Electoral fraud and violence during the June 2015 Turkish general election

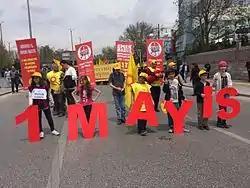
May Day protests in Ankara, 1 May 2015

Demonstrations taking place on Labour day on May 1 have historically and notoriously been meet with a strong police response in Turkey, with the events on 1 May 1977 turning into a massacre in which 42 people were killed during demonstrations in Taksim Square. In preparation for the 2015 demonstrations, the government banned all demonstrations on Taksim Square and mobilised 10,000 police officers to curb protests. In ensuring clashes, protesters were met with tear gas and water cannon, to which some activists responded by throwing stones and firecrackers at the security forces. Despite the heavy police presence, communist activists were able to briefly enter Taksim square before being apprehended by police. During the clashes in Taksim, a stray dog who was perceived to be attempting to save a protester being detained by the police became popular on social media. CHP Member of Parliament Aykut Erdoğdu broke his hand after punching and breaking the class of a police escort vehicle containing arrested demonstrators, demanding to be taken with them. The escort vehicle refused to stop and attempted to run over the MP.